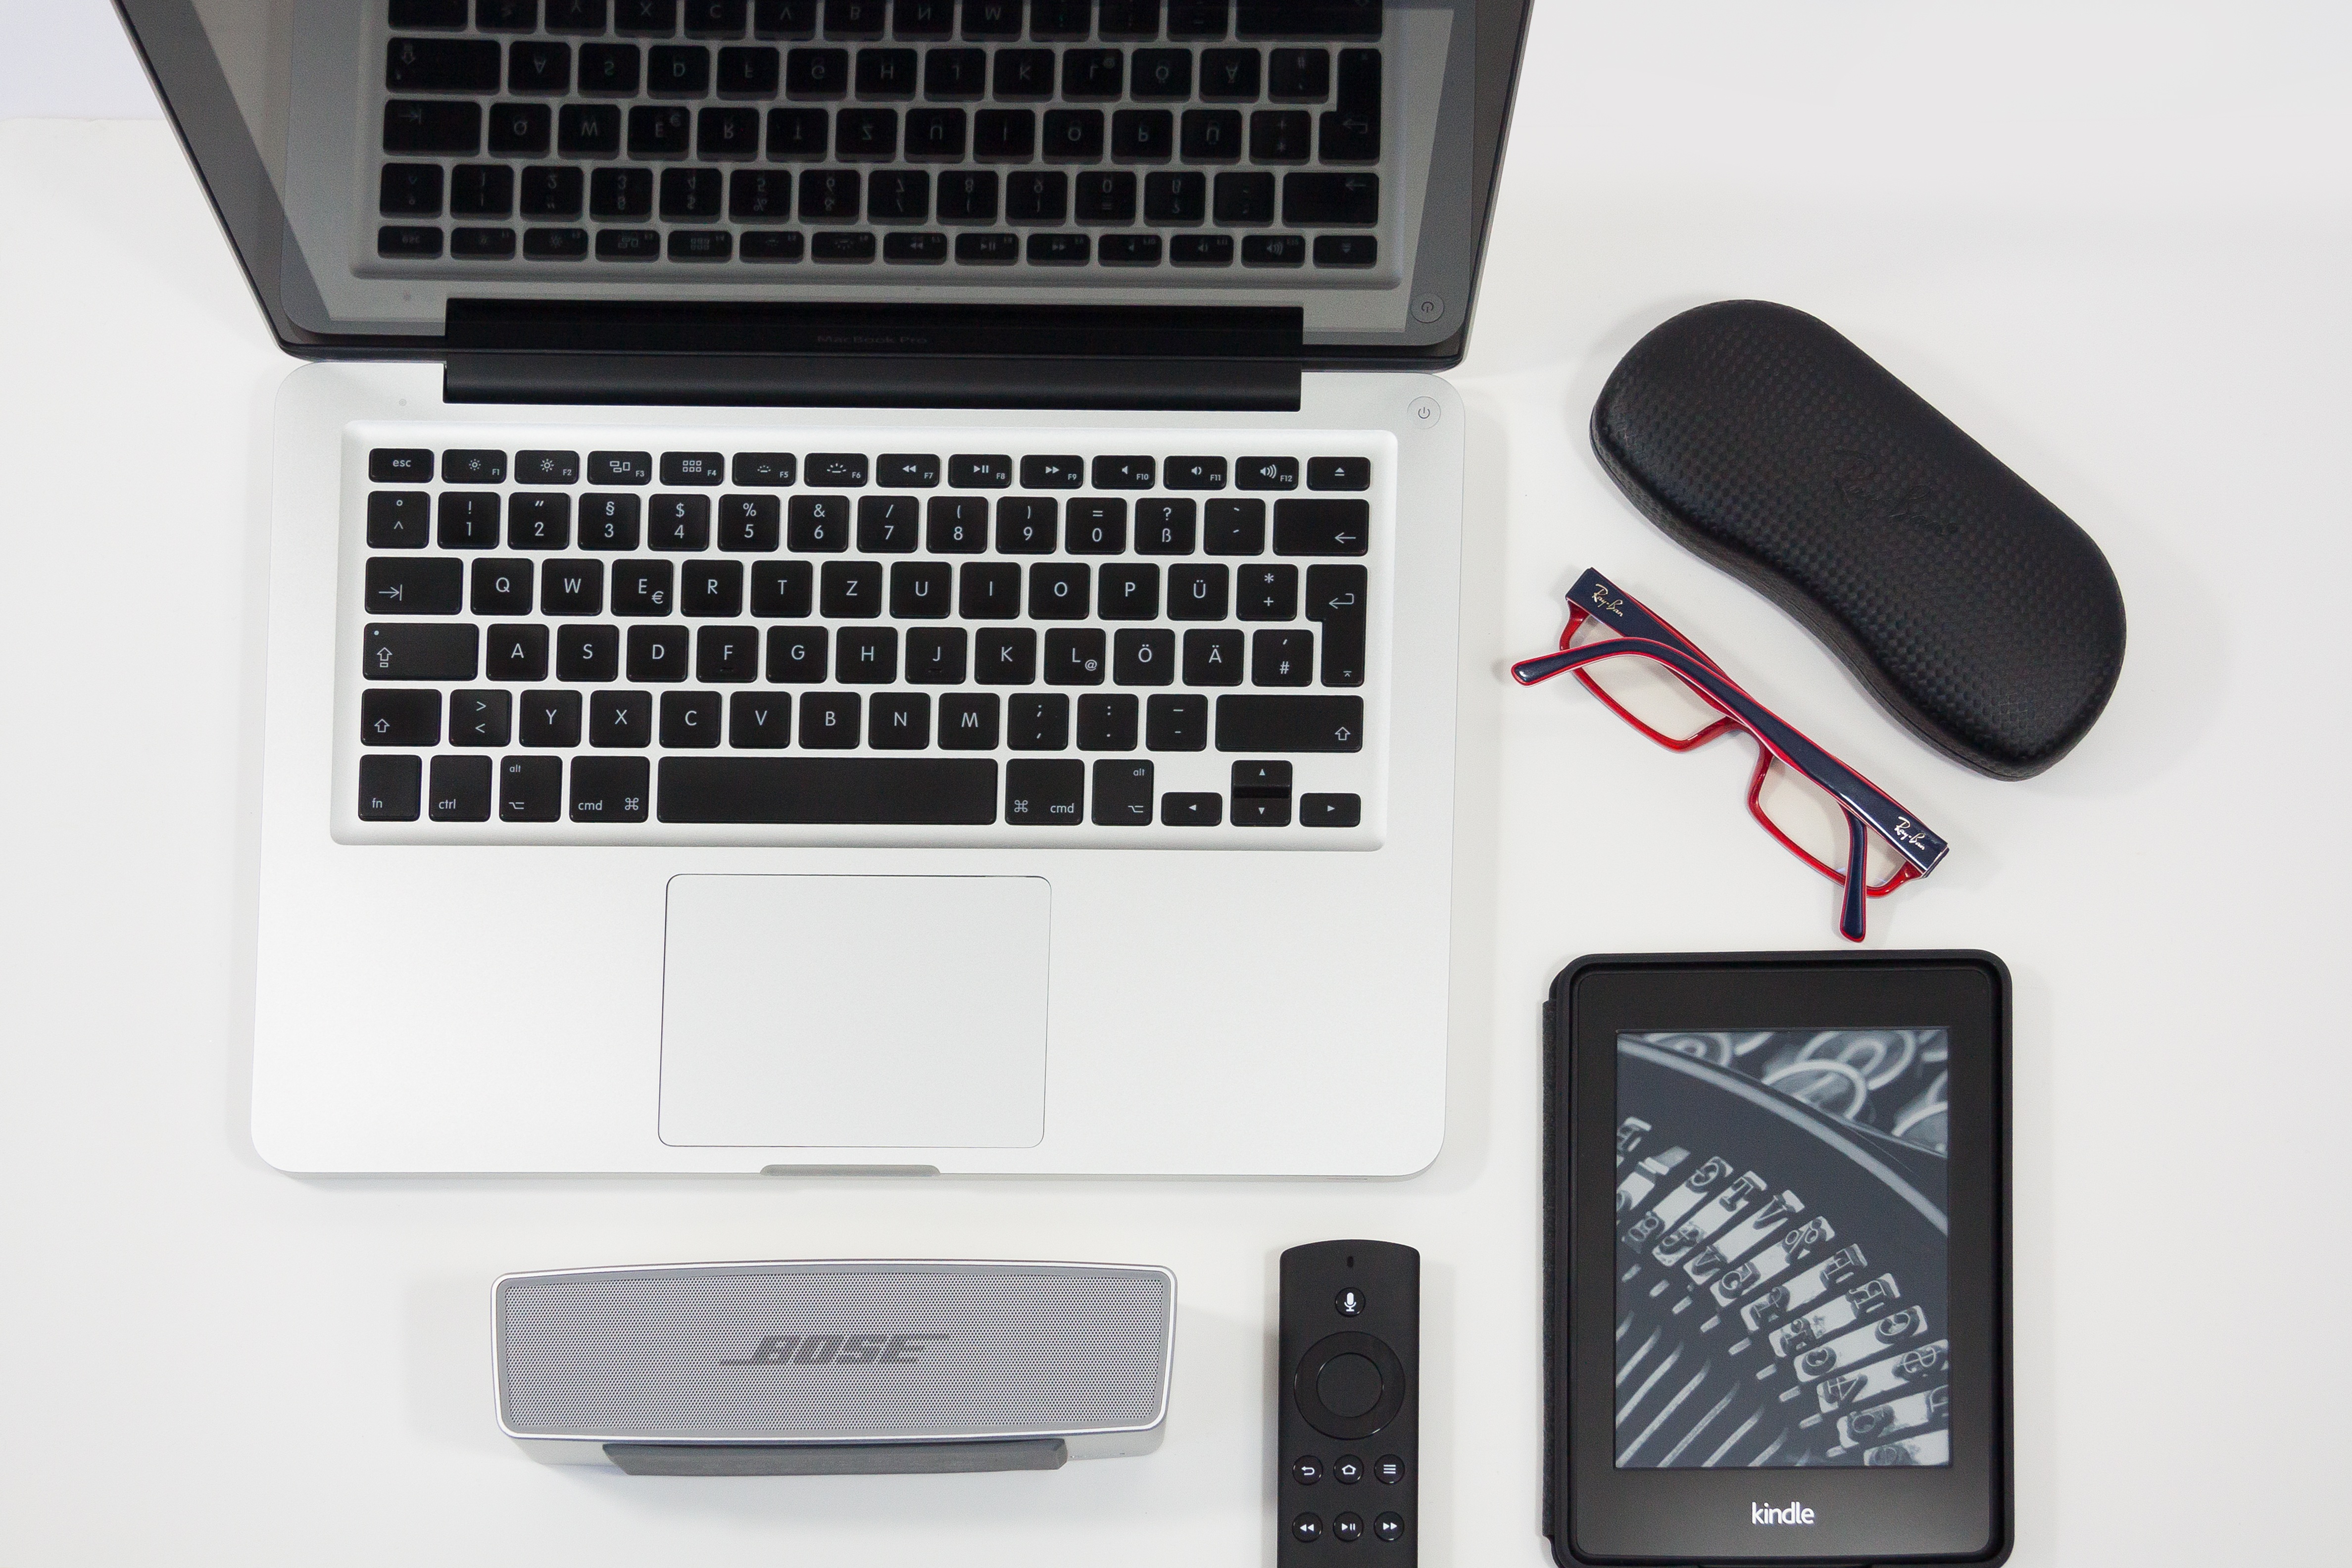
laptop, keyboard, technology, still life, modern, product, remote control, design, glasses, case, pc, speakers, multimedia, mirroring, desktop computer, e book, personal computer, mac book, flat design, glasses case, electronic device, computer hardware